Newhaven

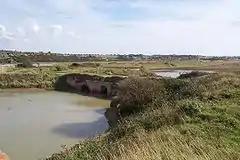
The former tidal mill

To the east, in the neighbouring parish of Seaford was the village of Tide Mills, built in 1761, and now derelict. Here are the remains of workers' cottages, the tide mill itself, and a large saline lagoon which was the storage pond for high water to power the mills on the outgoing tide.